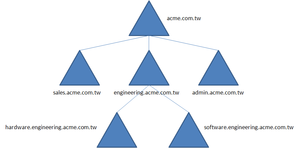
Active Directory est la mise en œuvre par Microsoft des services d'annuaire LDAP pour les systèmes d'exploitation Windows.